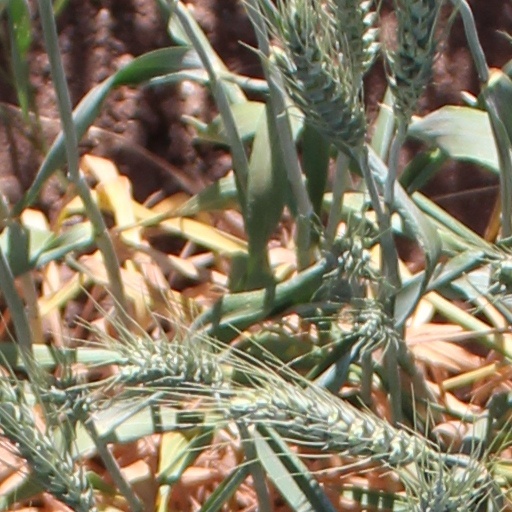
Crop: wheat